Huntsville, Texas

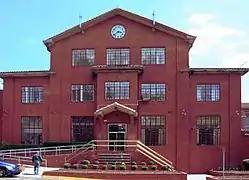
The Huntsville Unit, a Texas Department of Criminal Justice-operated prison in Huntsville, the home of the state's execution chamber

Huntsville has the headquarters of the Texas Department of Criminal Justice (TDCJ), the Texas agency that operates state correctional facilities for adults. The Texas prison system has been headquartered in Huntsville since Texas's founding as a republic, and the TDCJ is the only major state agency not headquartered in Austin, the state capital.